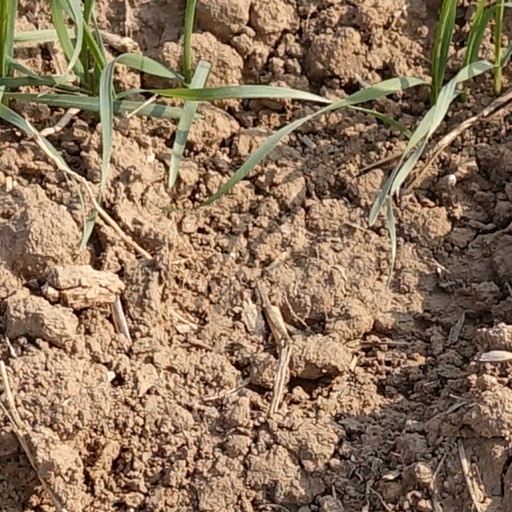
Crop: wheat